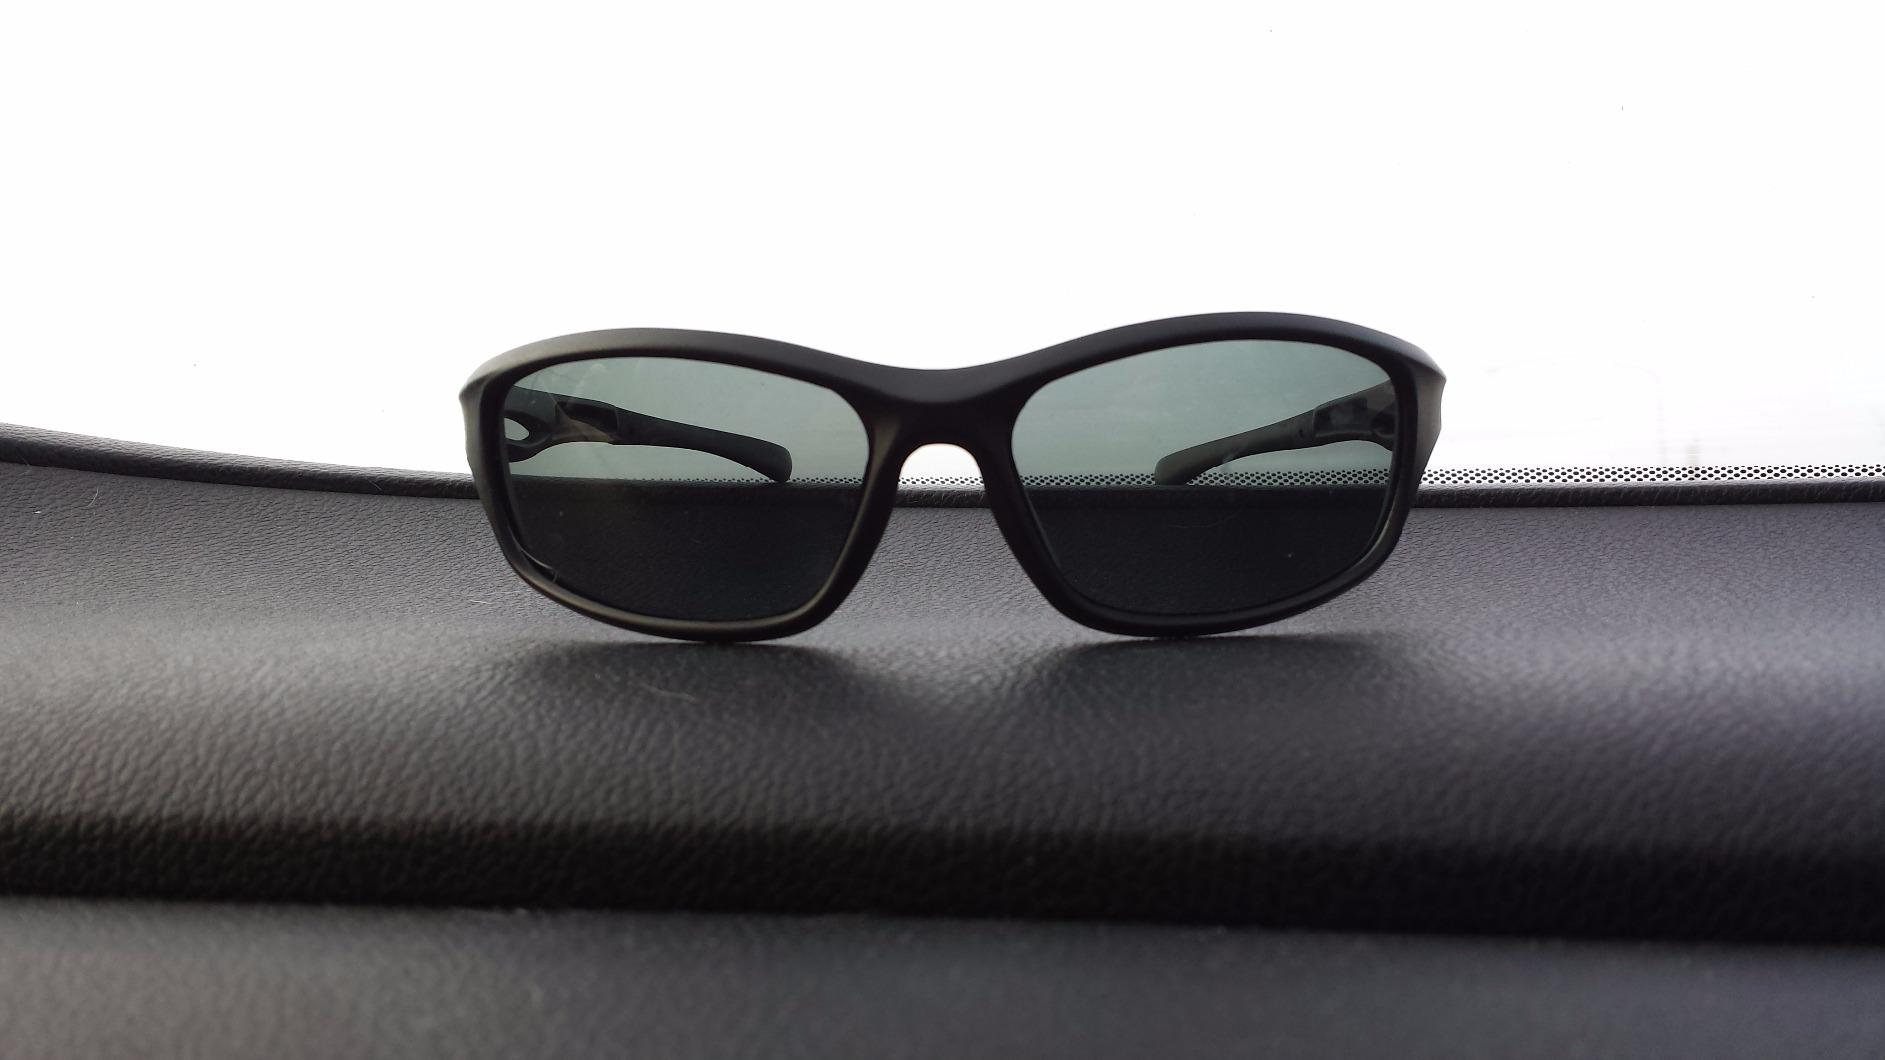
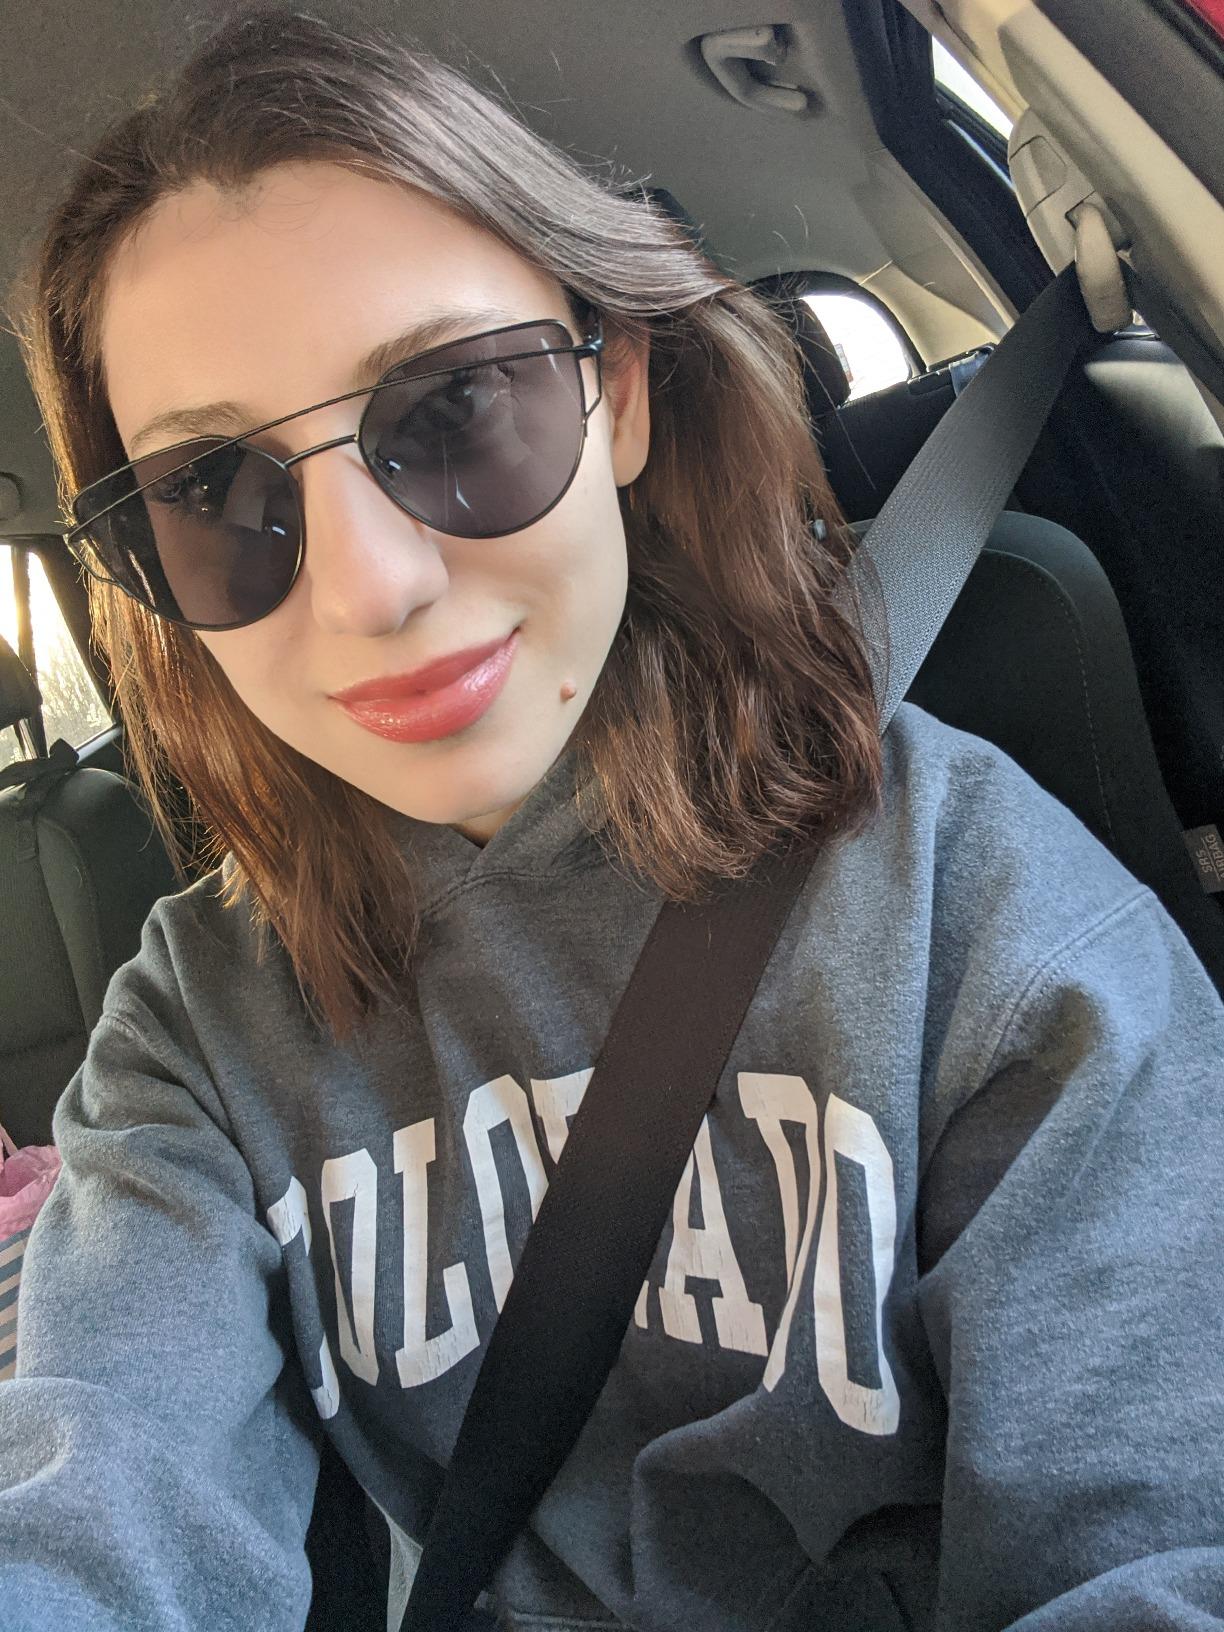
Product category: accessories_sunglasses
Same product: no